Legal affairs of the Tate brothers

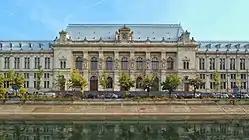
The brothers have appealed multiple times to the Bucharest Court of Appeal, located in The Palace of Justice (pictured). The court has overturned tribunal decisions and rejected other appeals.

The British and American social media personality Andrew Tate and his brother, Tristan Tate, have both been involved in a number of criminal and civil legal affairs in relation to their joint business and personal activities. As of March 2025 they are facing six legal investigations—four criminal and two civil—in Romania, the United Kingdom and the United States. In response, they filed two lawsuits against their accusers in the US. Andrew also faces an additional civil case in the UK. The brothers have denied all charges and allegations.